Burst suppression

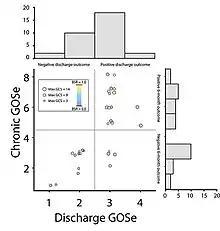
Patients with a high burst suppression ratio (yellow circles) show significantly better recovery from coma (traumatic etiologies) as measured by the Glasgow Outcome Scale extended (GOSe) 6 months post-injury (histogram on vertical axis). Figure from Frohlich et al. 2021 Frontiers in Neurology.

Because the burst suppression pattern is characteristic of inactivated brains, the pattern can be used as a marker for the level of coma a patient is in, with persistence of the pattern commonly associated with poor prognosis. Note, however, that there is evidence linking sedation-induced burst suppression with positive outcomes in patients recovering from coma following traumatic brain injury, suggesting a neuroprotective effect. When inducing coma to protect the brain post trauma, the pattern assists in maintaining the necessary level of coma so that no further damage occurs to the brain. The pattern is also used to test the ability of anesthetic arousal agents to induce emergence from comas. The burst suppression pattern can also be used to track ascent into and descent out of hypothermia through observing changes in the pattern.